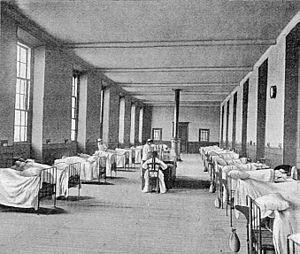
Un dortoir du grand hôpital maritime de Berck